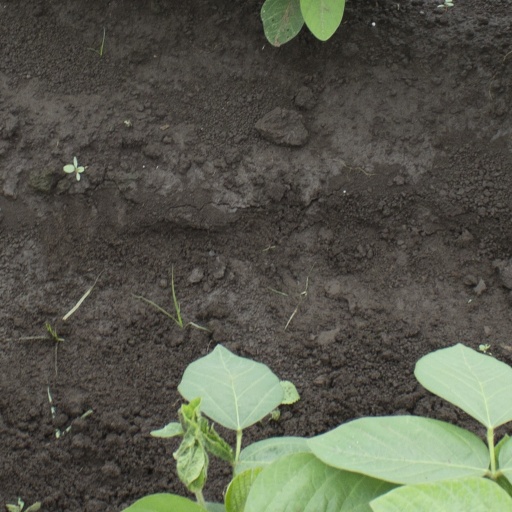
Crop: soybean